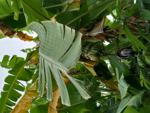
Label: xamthomonas